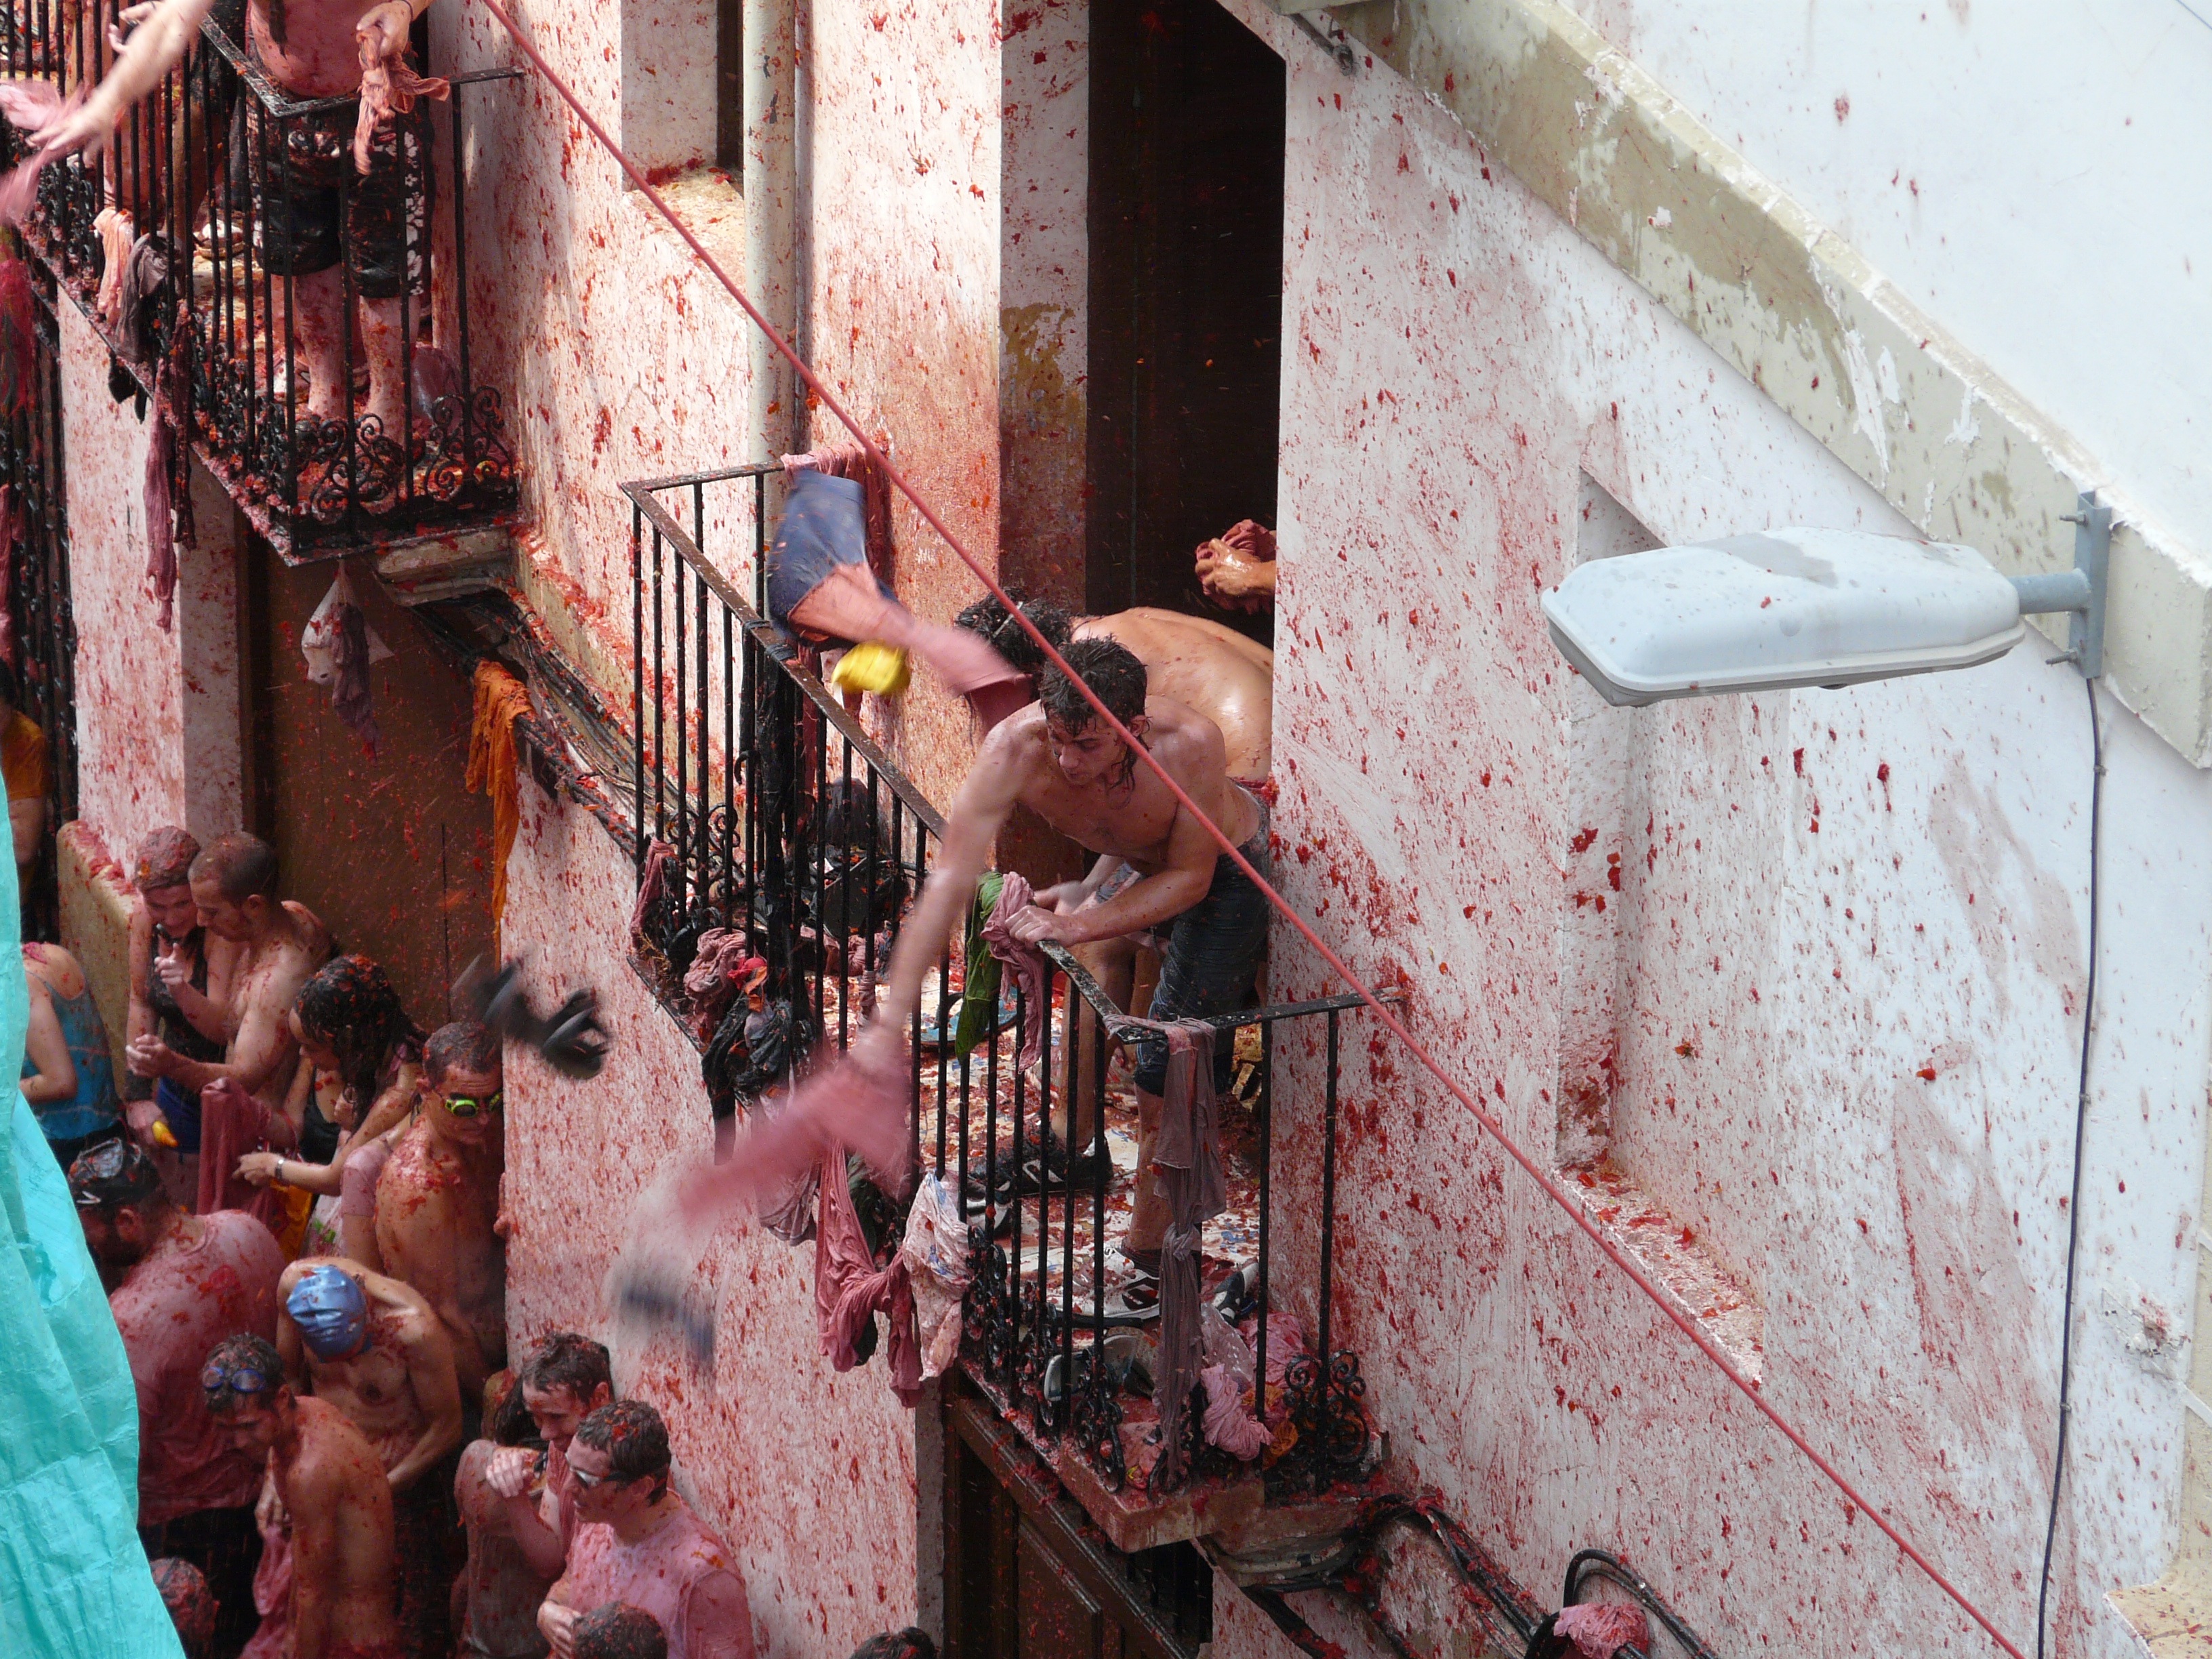
temple, valencia, tomatina, bu ol